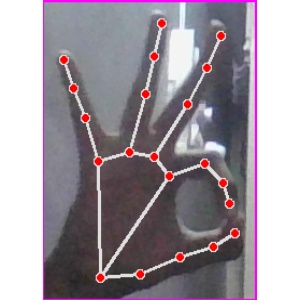
अक्षर: ण